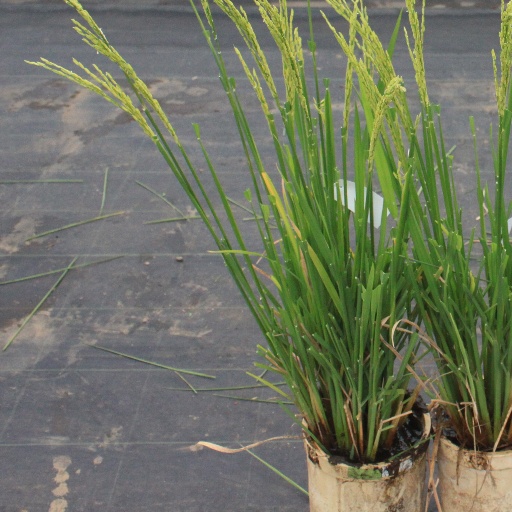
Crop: rice